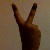
The image shows a hand gesture representing the number 2 in Indian Sign Language.